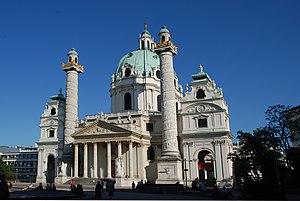
Autriche, Vienne, Église Saint-Charles-Borromée Polski: Kościół św. Karola Boromeusza (Karlskirche) w Wiedniu